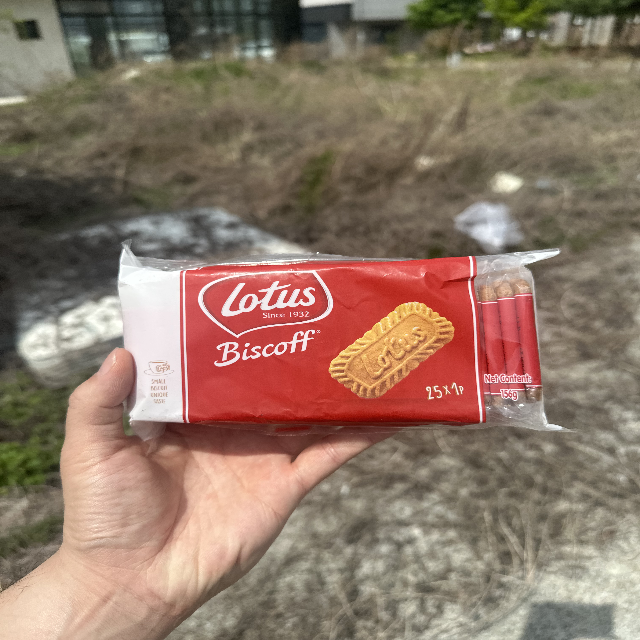
Label: plastics